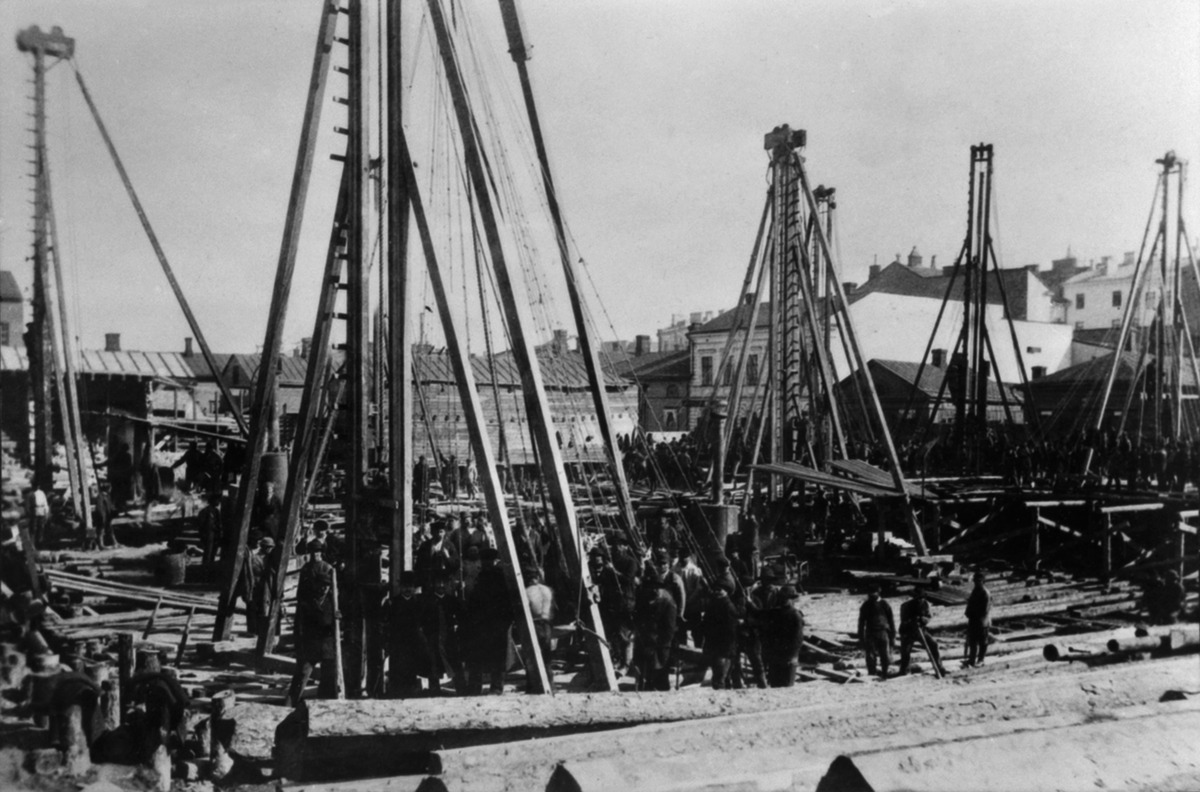
Pohjoisesplanadi 35
sisällön kuvaus: Pohjoisesplanadi 35. Rakennustyömaa, ns. Wreden talon perustustöitä. mustavalkoinen
Ajankohta: kuvausaika 1887 n.
Paikka: Suomi, Uusimaa, Helsinki, Kluuvi Helsinki, Pohjoisesplanadi 35
Aiheet: rakentaminen, työmiehet, laitteet